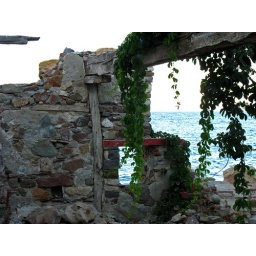
Ruins of a house near the water on Bozcaada.